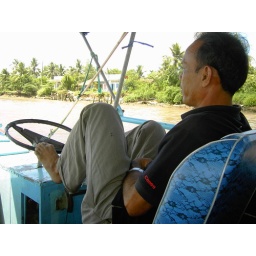
Our boat driver on a river in the Mekong Delta.